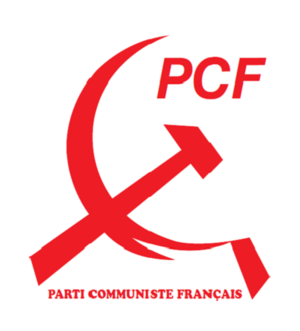
Logo du Parti communiste français, 1978.
Les élections constituantes françaises de 1946 se déroulent le 2 juin.
Les élections législatives françaises de 1945 se déroulent le 21 octobre.
L'histoire du Parti communiste français commence en 1920 lorsqu'une scission majoritaire de la SFIO au congrès de Tours fonde la Section française de l'Internationale communiste. Devenu le Parti communiste français, le parti connaît son maximum d'influence au lendemain de la Seconde Guerre mondiale. Déclinant à partir des années 1980, il forme depuis 2007 une coalition appelée « Front de gauche ».
Les élections législatives françaises de 1945 se déroulent le 21 octobre.
Les élections législatives françaises de 1945 se déroulent le 21 octobre.
Les élections législatives françaises de 1945 se déroulent le 21 octobre.